WWE ECW

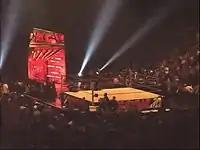
The "ECW" set used from October 31, 2006-January 15, 2008.

While the show started out a ratings success, it began drawing criticism from fans of the original ECW early on. This was most evident by the negative crowd reaction "old school" fans gave the main event of Batista vs. Big Show at the August 1, 2006 show from Hammerstein Ballroom, which often held original ECW events while it was a company. After Heyman left in late 2006, there was no ECW authority figure until August 14, 2007, when Armando Estrada was announced as the General Manager.